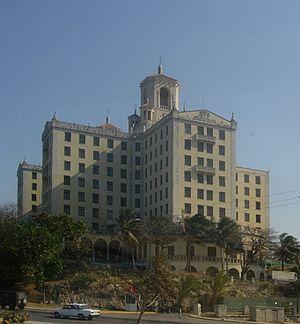
Ancienne «
Meyer Lansky est un mafieux américain, associé de la famille Luciano. Il est né à Grodno dans l'Empire russe – de nos jours Hrodna en Biélorussie – le 4 juillet 1902 et mort à Miami en Floride le 15 janvier 1983. Surnommé dans les médias « Mastermind of the Mob », il fut durant de nombreuses années le trésorier du Syndicat national du crime, faisant de lui un des plus riches et plus puissants chefs du crime organisé américain.
Charles Luciano, dit « Lucky Luciano », né le 24 novembre 1897 à Lercara Friddi en Sicile et mort le 26 janvier 1962 à Naples, est un mafieux italo-américain, né sous le nom de Salvatore Lucania.
La conférence de La Havane est une réunion de la mafia organisée par Lucky Luciano à sa sortie de prison le 20 décembre 1946 dans l'Hotel Nacional à La Havane pour réaffirmer son emprise sur la Commission.